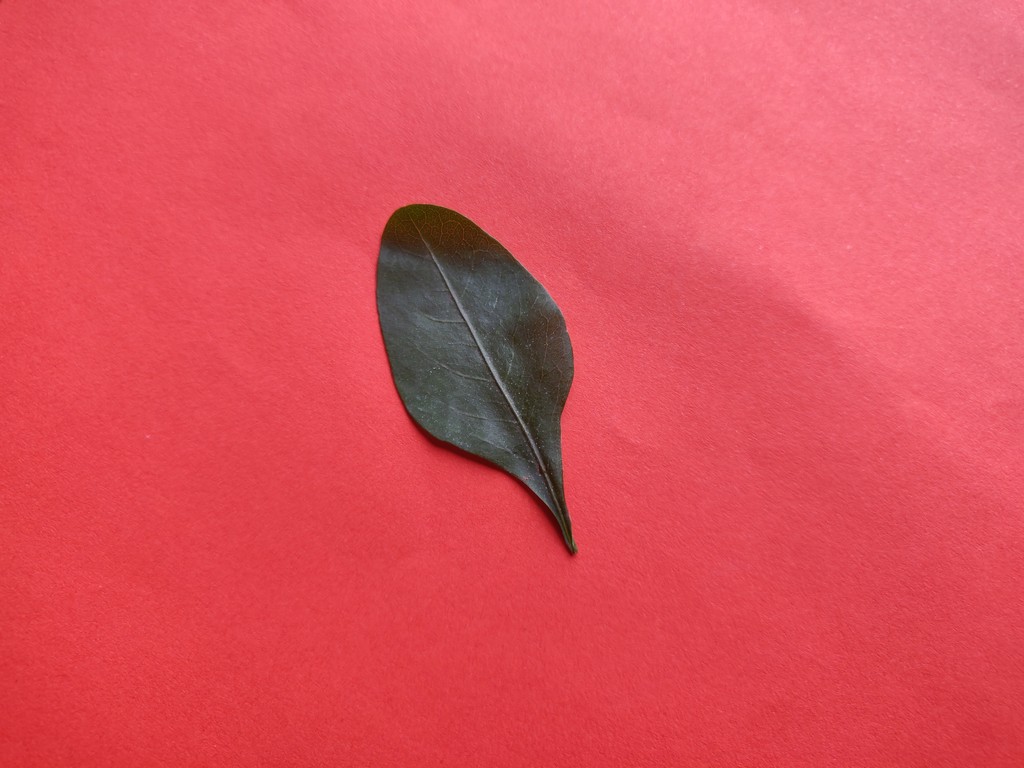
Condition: Healthy
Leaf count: single
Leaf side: front